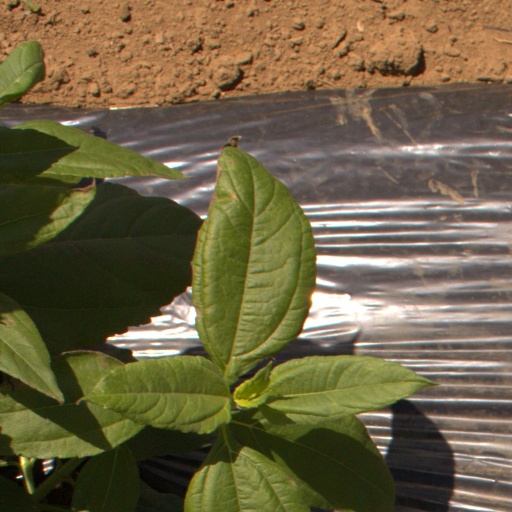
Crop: Jerusalem artichoke